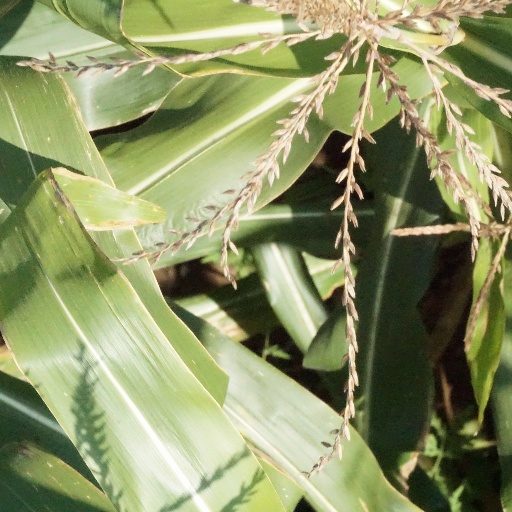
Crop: maize; corn